Connecticut Avenue

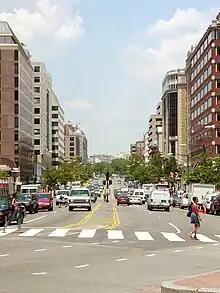
Connecticut Avenue, looking north, from Farragut Square

Connecticut Avenue is a major thoroughfare in the Northwest quadrant of Washington, D.C., and suburban Montgomery County, Maryland. It is one of the diagonal avenues radiating from the White House, and the segment south of Florida Avenue was one of the original streets in Pierre (Peter) Charles L'Enfant's plan for Washington. A five-mile segment north of Rock Creek was built in the 1890s by a real-estate developer.